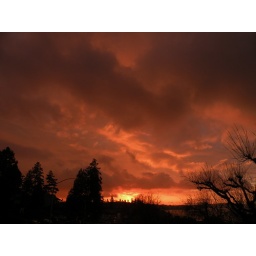
red sky in December